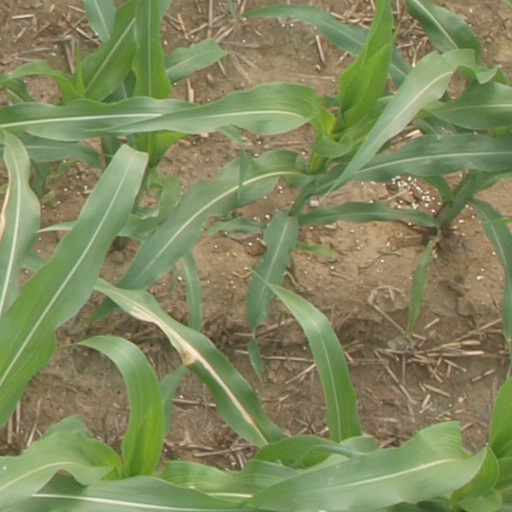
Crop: maize; corn